History of Rochester, New York

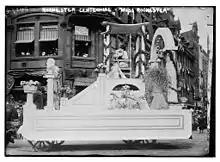
Miss Rochester in the Centennial Parade

During this period many of Rochester's great public parks were laid out, with Ellwanger & Barry and others donating land in 1871 for Maplewood Park and in 1889 for Highland Park. In 1895, George Eastman and James P. B. Duffy donated an additional 120 acres (0.5 km) for Highland Park. On Independence Day, 1894, community leaders, responding to the continued tremendous growth in Rochester and Monroe County, laid the cornerstone for the third County Courthouse (now the County Office Building). Two years and $881,000 later, the four-story granite and marble courthouse in the Italian Renaissance style was complete. In 1897, the first master's degrees were awarded by the University of Rochester and in 1900, due largely to the efforts of Susan B. Anthony, women were admitted.